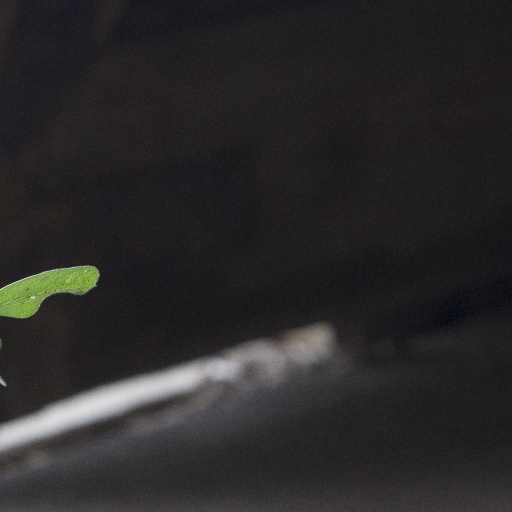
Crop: soybean